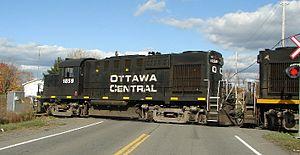
Le chemin de fer Ottawa Central est un chemin de fer Canadien qui est une subdivision du Canadien National. Le siège social est à Walkley Yard, 3141 Albion Road South, Ottawa, Ontario, Canada.